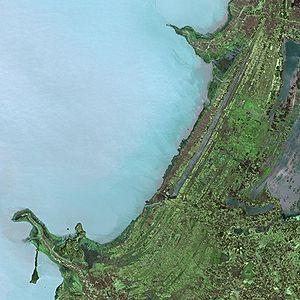
Le lac Tana, est le plus grand lac d'Éthiopie. C'est le plus septentrional du pays, il est situé à une altitude moyenne de 1 800 m. Il s'est élevé à l'ère tertiaire, avec la surrection du bouclier arabo-éthiopien.